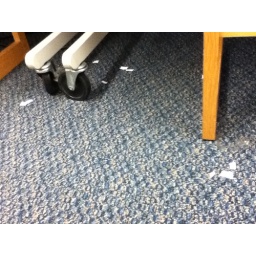
Shredded paper on the floor beneath computers.